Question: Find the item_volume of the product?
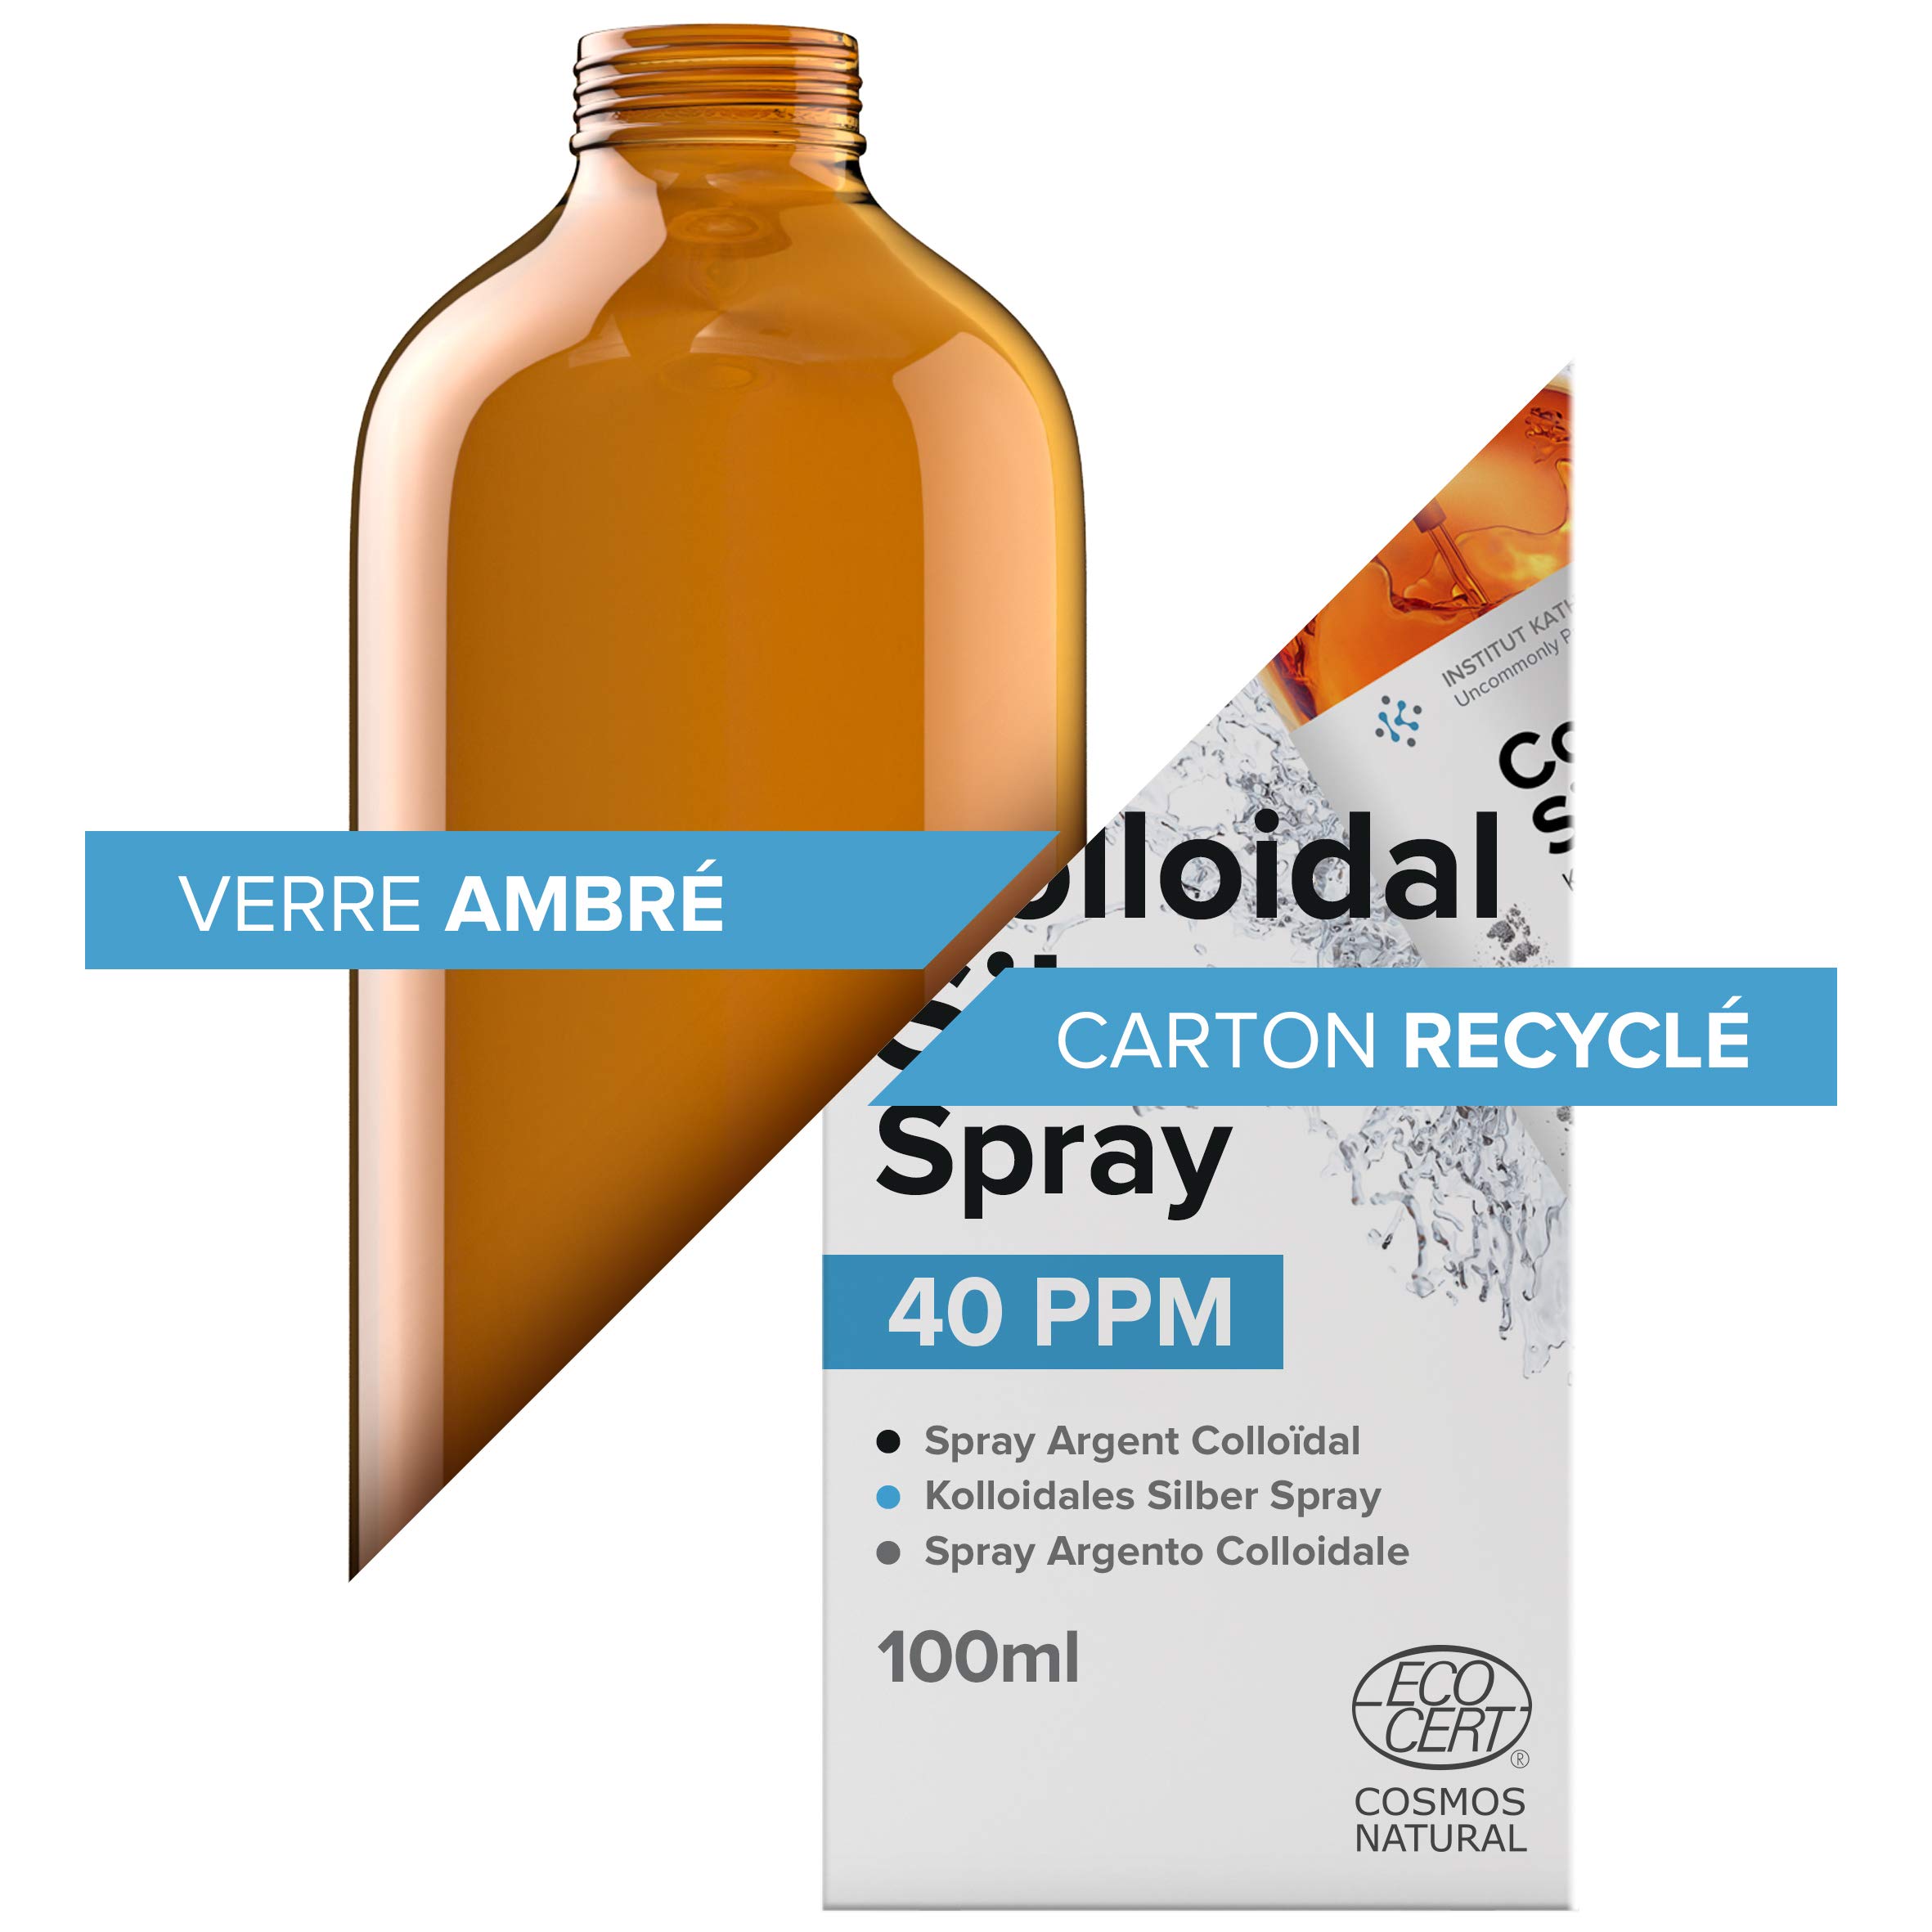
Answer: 100.0 millilitre